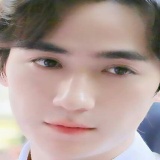
diễn viên Chu Nhất Long